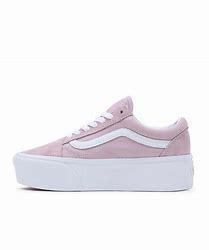
Brand: Vans
Model: UA Old Skool